Wigund-Jeronym Trubecki

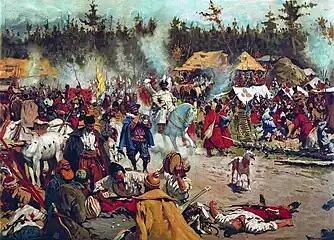
"At the Time of Troubles" by Sergey Vasilyevich Ivanov (1908).

In the summer of 1608, and after the unsuccessful battles near Moscow, the Princes Trubetsky, Ivan Mikhailovich Katyrev-Rostovsky and Ivan Fedorovich Troekurov tried to go over to the side of False Dmitry II, but were captured and sent to exile. Trubetsky was exiled to Totma, from where he soon escaped to the Tushino camp. False Dmitry II appointed Prince Trubetsky to boyar and Master of the Horse, that was the head of The Конюшенный приказ (Stable order). On 28 February 1609, Vasily Shuisky signed the Treaty of Vyborg with the King Charles IX of Sweden, establishing the military alliance with the Polish-Lithuanian Commonwealth's main rival. Russia agreed to cede Korela Fortress and Kexholm County to Sweden in exchange of military assistance in fighting False Dmitry II and the Polish. The Swedish launched the De la Gardie Campaign commanded by Jacob De la Gardie and Evert Horn, consisting of a 5,000 man force to assist the Russians under Mikhail Skopin-Shuisky. In response, King Sigismund formally declared war on Russia, hoping to gain territorial concessions and to weaken the ally of Sweden, and Polish troops crossed the Russian borders to Siege of Smolensk (1609–11). In January 1610, after the end of the Tushino camp and the escape of False Dmitry II to Kaluga, the Tushino boyars sent an embassy under the leadership of boyar Mikhail Glebovich Saltykov and Prince Trubetsky to Sigismund III Vaza, the King of Poland, who situated under Smolensk. In February of the same year, the Tushino embassy signed an agreement with the King of Poland to elect his eldest son Władysław IV Vasa to the tsarist throne of Russia. Sigismund III Vaza approved the Tushino boyars behind Prince Trubetsky. Under Smolensk Mikhail Glebovich Saltykov and Trubetsky took an oath of allegiance to Władysław IV Vasa, as the new Tsar of Russia. Then they returned to Moscow and began to cooperate with the boyar government of Seven Boyars. The Swedish-Russian alliance’ failure against the Polish saw their defeat at the Battle of Klushino on 4 July 1610, ending the campaign. Vasily Shuysky was forced to abdicate by the Seven Boyars after the Battle of Klushino, but before False Dmitri II could gain the throne, the Polish commander Stanisław Żółkiewski put forward a rival candidate: Sigismund's son, Prince Władysław, who was popular with the pro-Polish faction of the Russian boyars. The people of Moscow swore allegiance to him on condition of maintaining Orthodoxy and granting certain privileges to them.